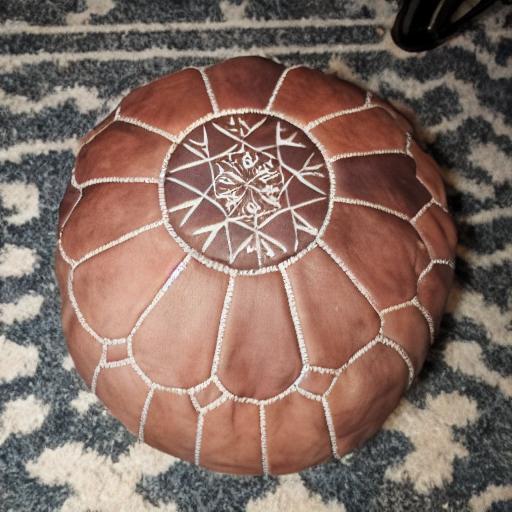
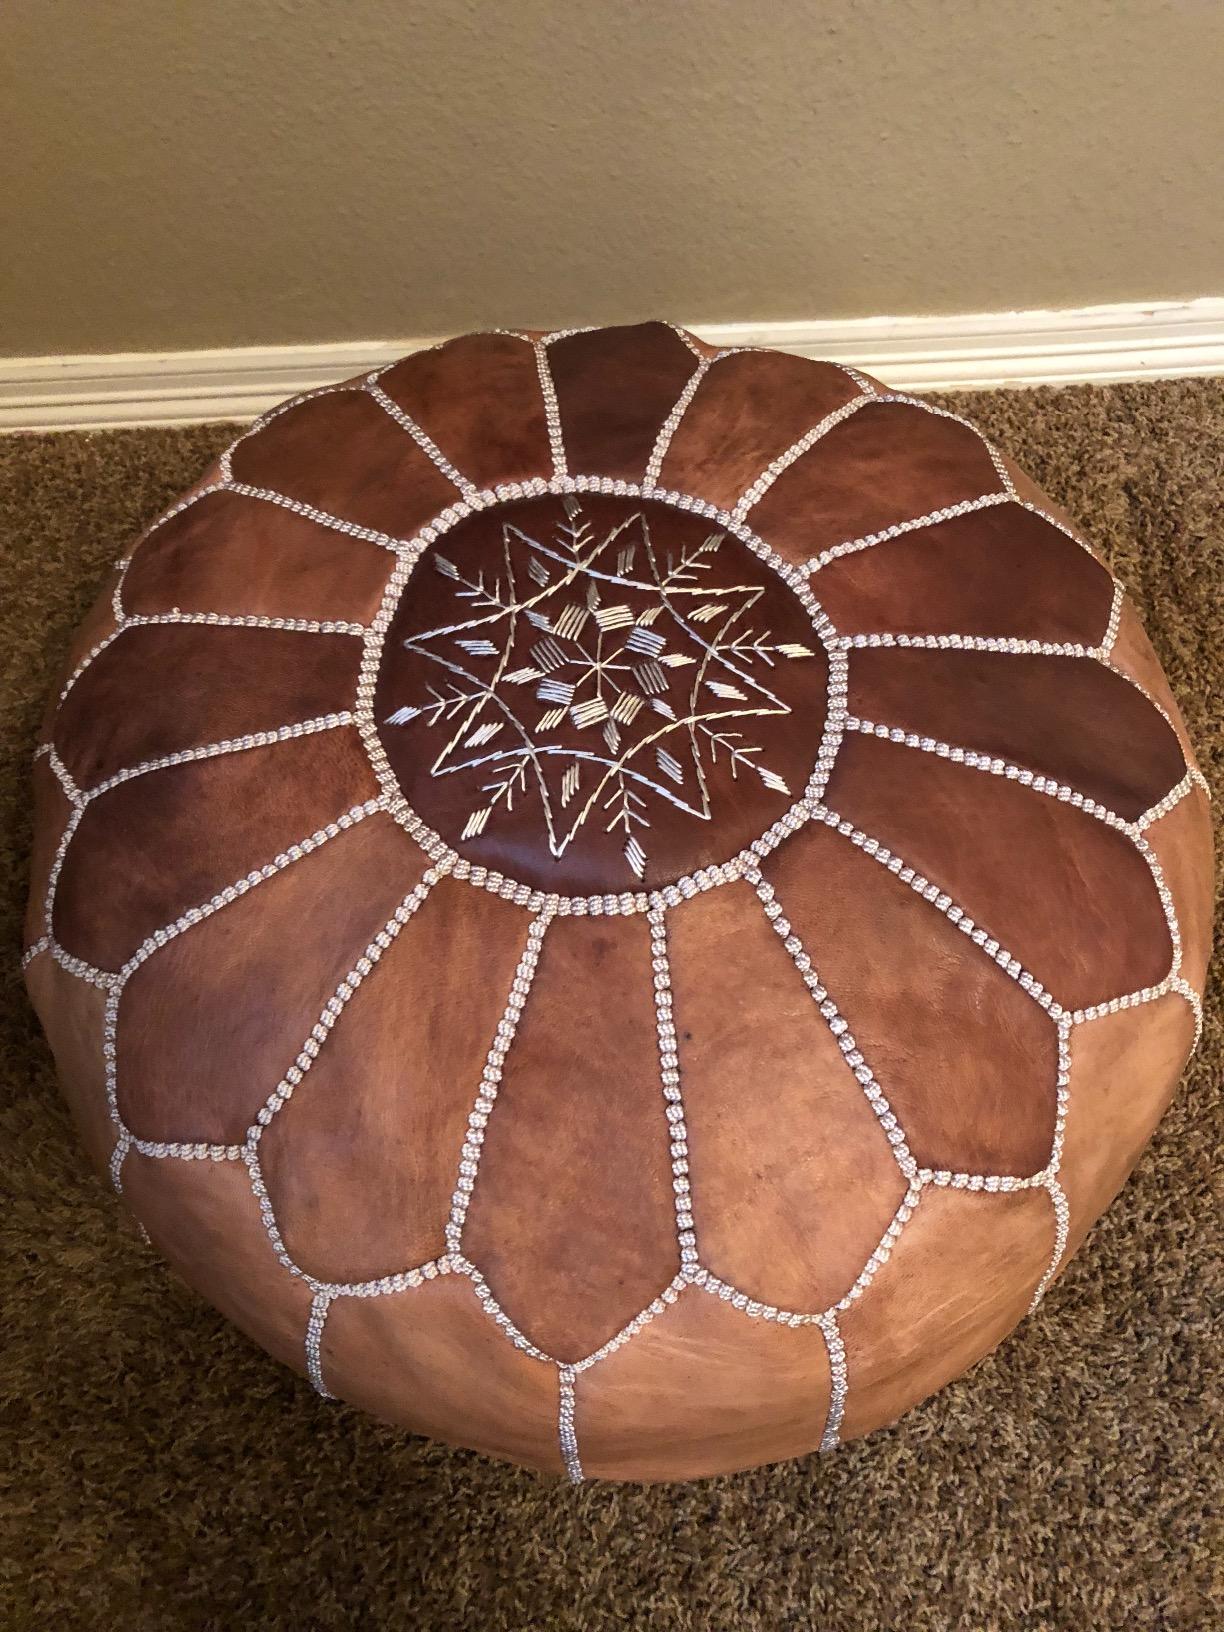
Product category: stool
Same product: no